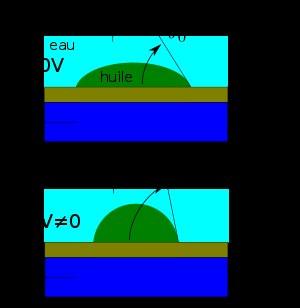
En physique, l'électromouillage est la modification des propriétés de mouillage d'une surface généralement hydrophobe par l'application d'une tension électrique entre un solide et un liquide conducteur. Ce phénomène physique relève du domaine de la microfluidique, c'est-à-dire de la manipulation des liquides à petite échelle. Par la formation d'une capacité électrique, l'énergie apportée vient modifier le bilan énergétique qui détermine la forme de la goutte, celle-ci peut alors se déformer ou être déplacée.